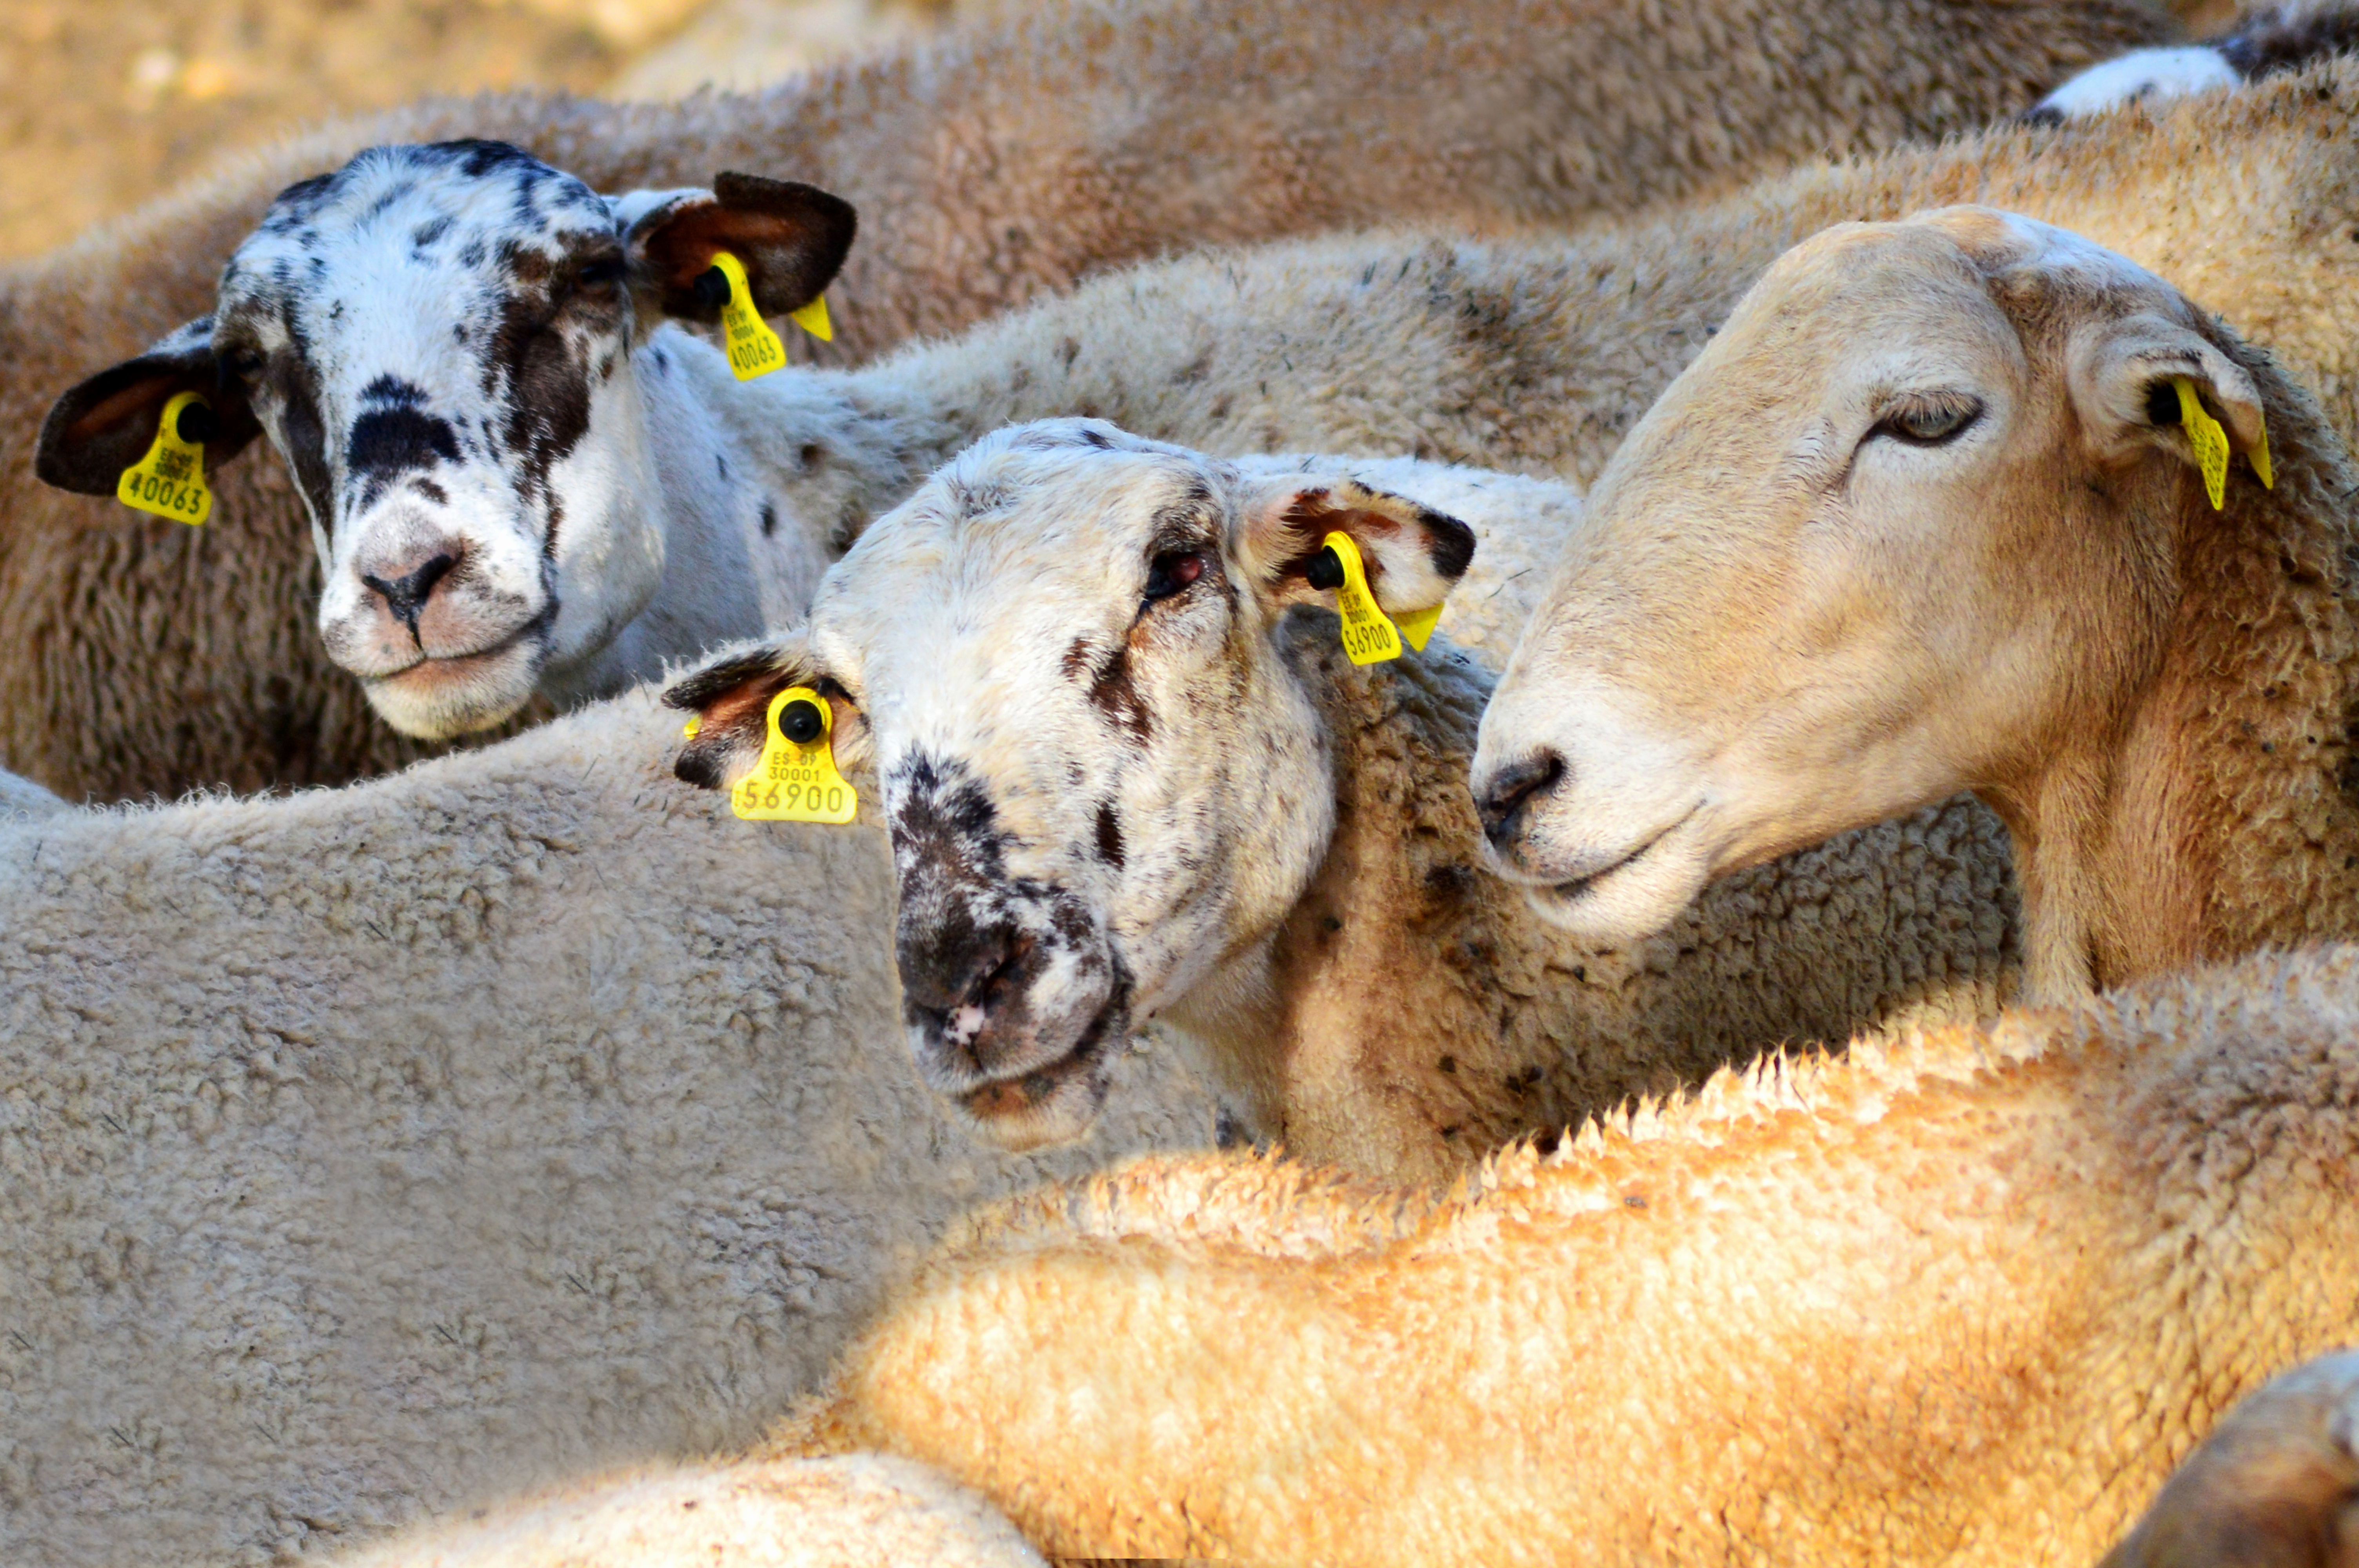
flock, wildlife, sheep, mammal, together, fauna, vertebrate, sheeps, oveja, ensemble, mouton, uni, insieme, juntos, junts, zusammen, ramat, gregge, troupeau, herde, union, schaf, pecora, ovella, reba o, unione, vereinigung, cattle like mammal, cow goat family